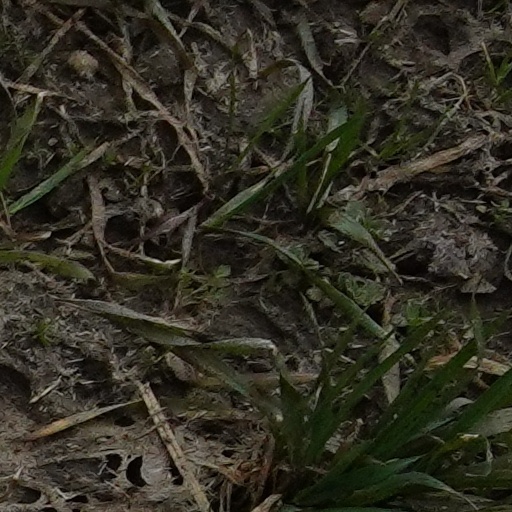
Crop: wheat